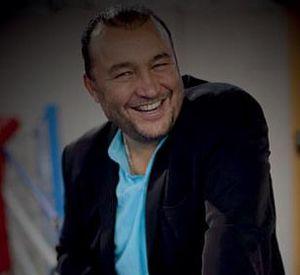
Christophe Tiozzo est un boxeur professionnel, né le 1er juin 1963 à Saint-Denis.
Christophe Tiozzo est un boxeur professionnel français né le 1ᵉʳ juin 1963 à Saint-Denis. Il a combattu dans la catégorie des super-moyens et des moyens en professionnel, et des super-welters en amateur. Il est le frère de Fabrice Tiozzo et de Franck Tiozzo.